Gareth Bale

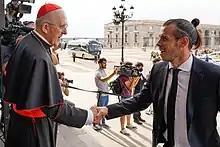
Bale visiting the Almudena after winning the 2021-22 UEFA Champions League

Bale returned to Real Madrid for the 2021–22 season. His appearances during the season were severely limited. Bale's agent, Jonathan Barnett, confirmed in May 2022 that Bale would leave Real Madrid at the end of the season. On 1 June, Bale himself published an open letter on Twitter confirming his exit.